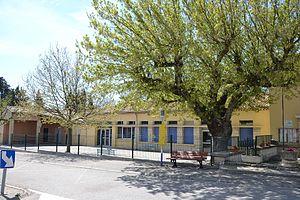
école du Pègue
Le Pègue est une commune française située dans le département de la Drôme, en région Auvergne-Rhône-Alpes.